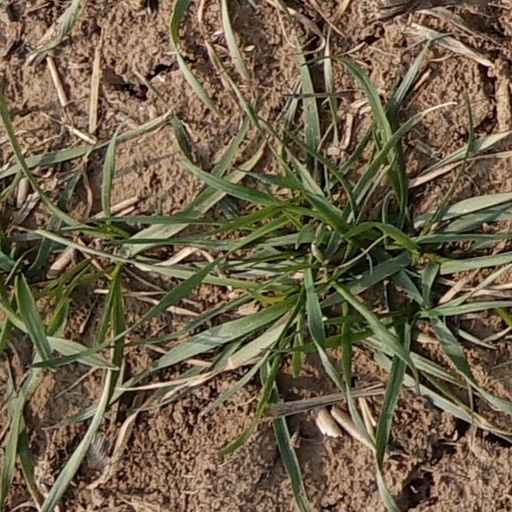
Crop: wheat